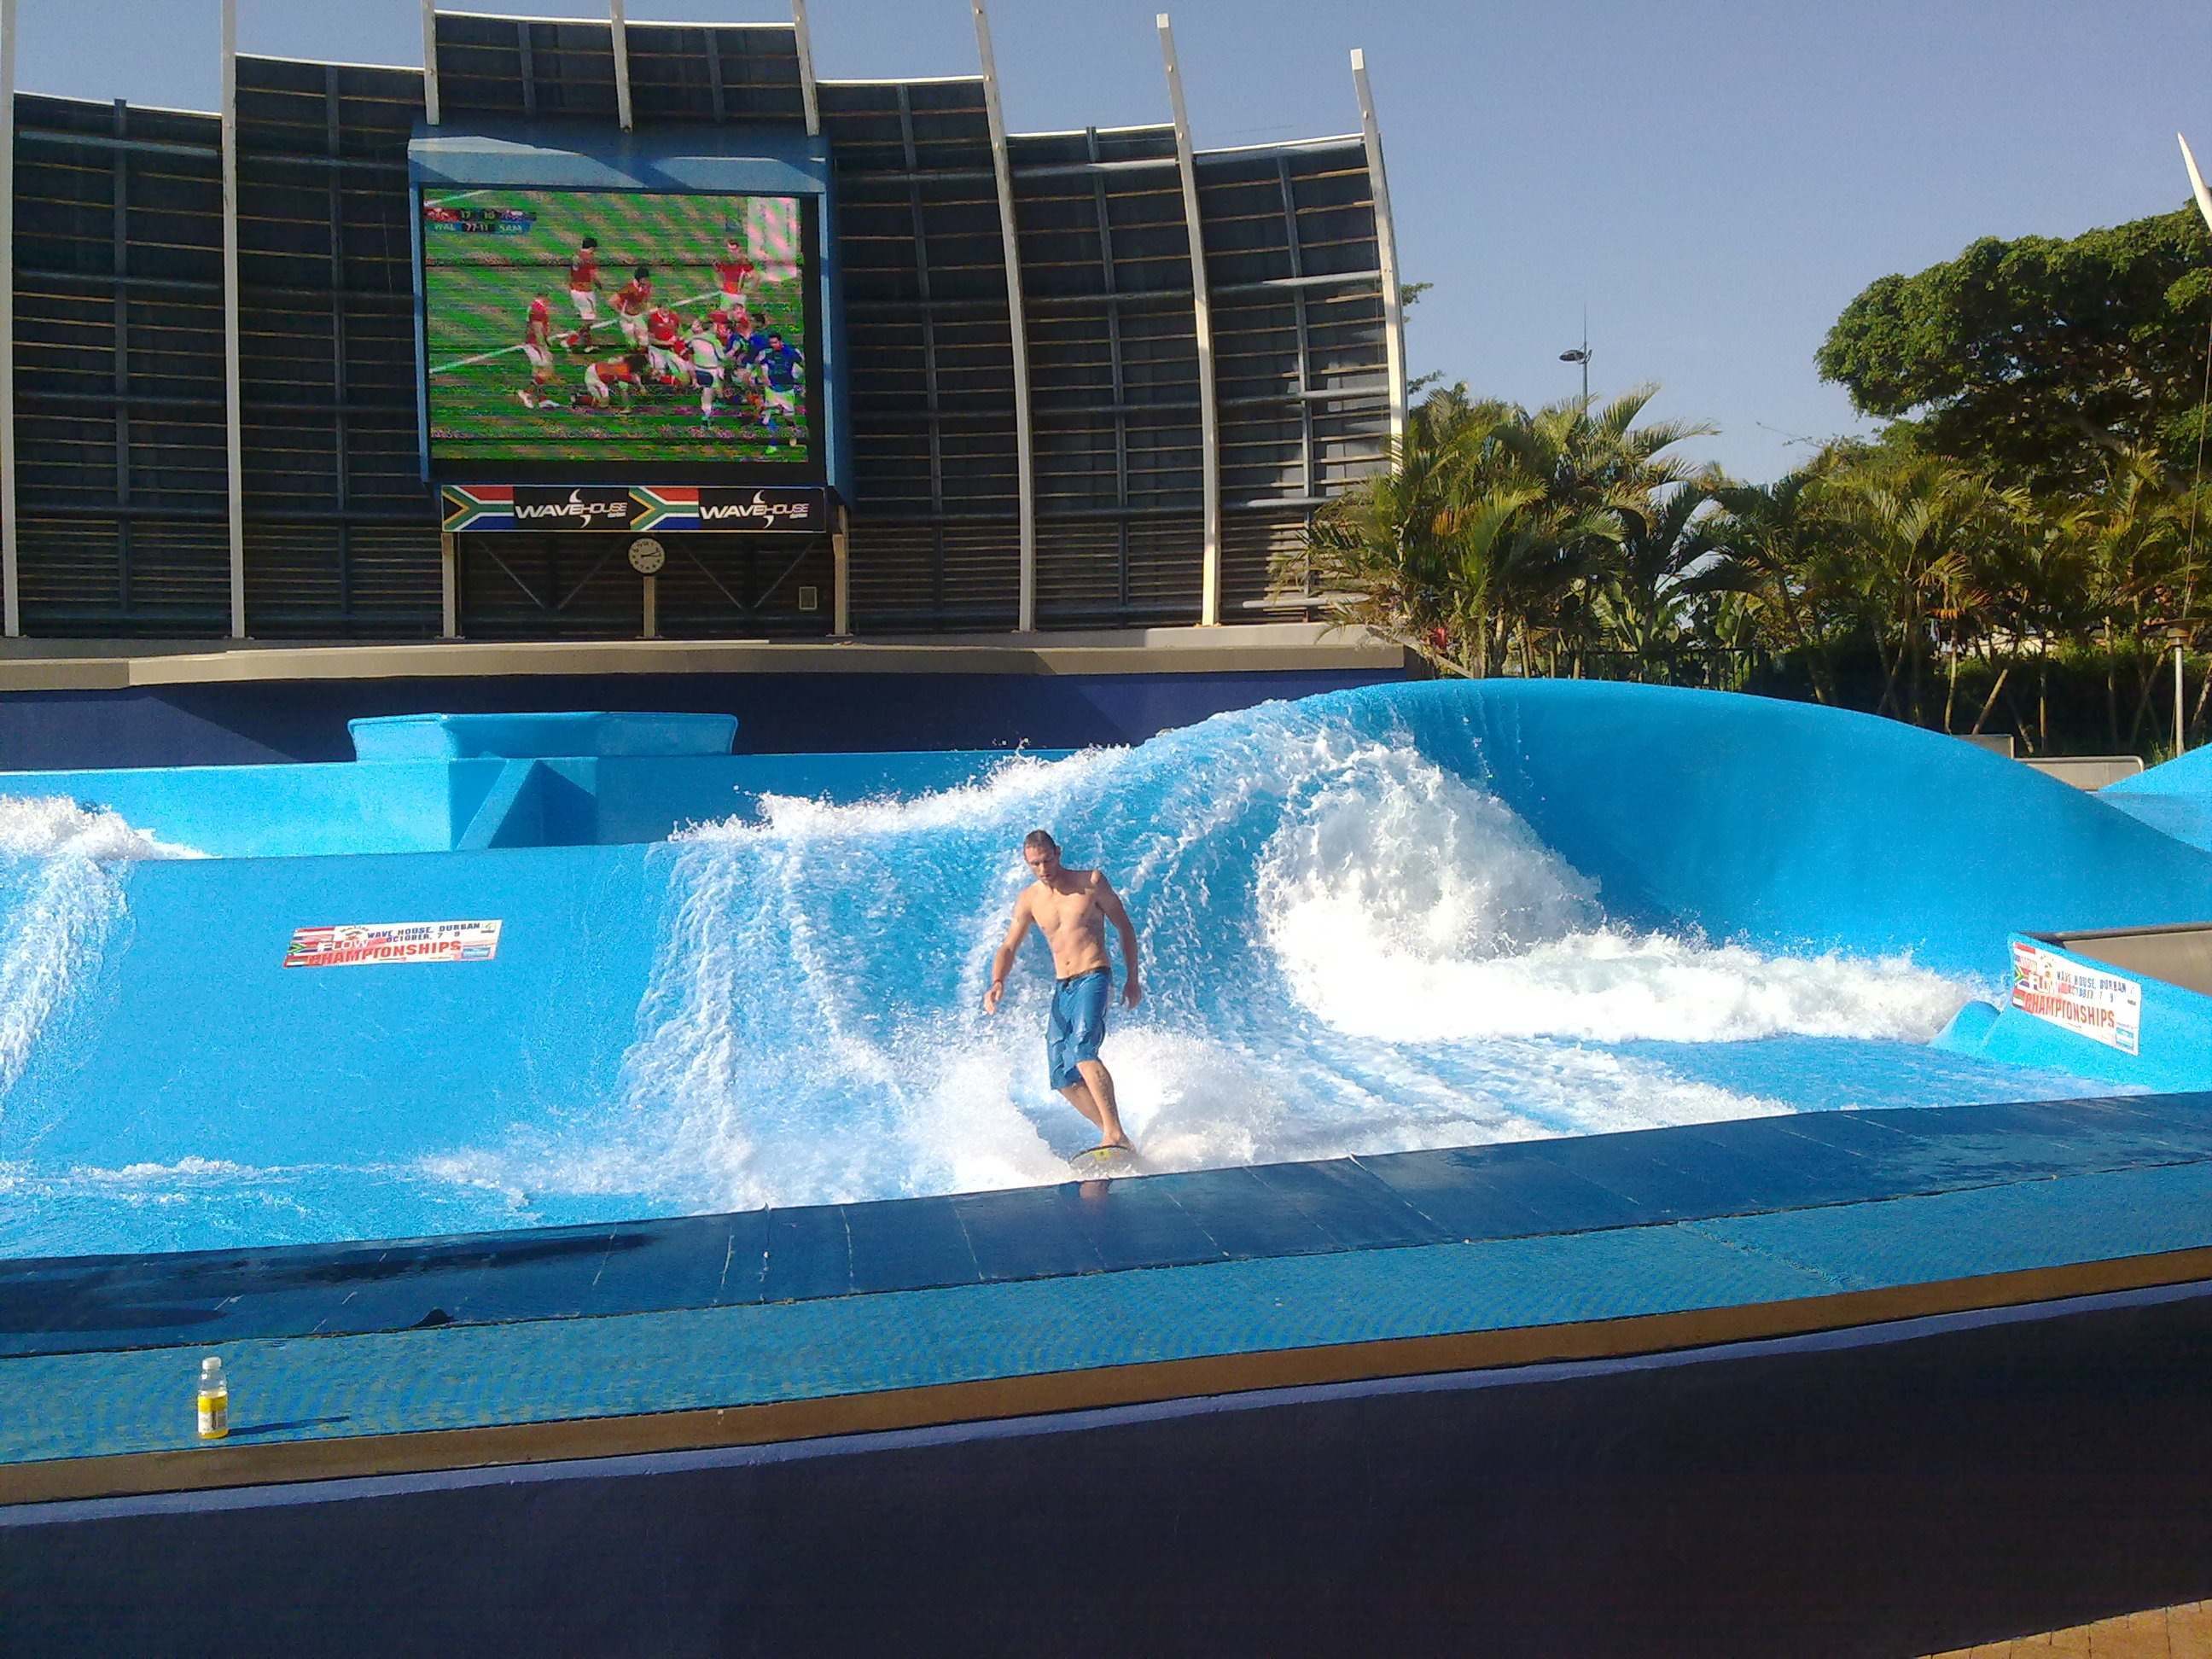
water, sport, surfer, recreation, surfing, amusement park, swimming pool, leisure, artificial, water park, durban, powerful, inflatable, gateway, south africa